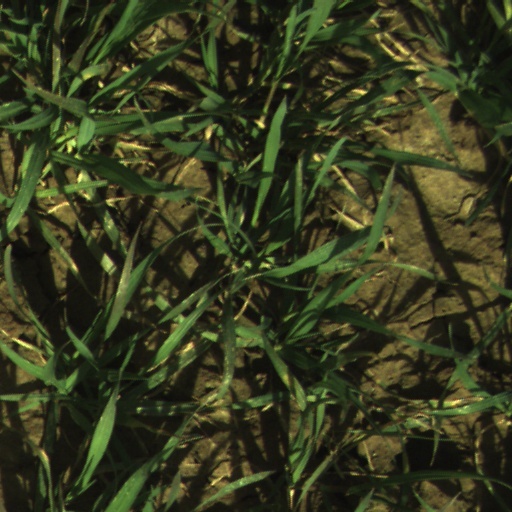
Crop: wheat